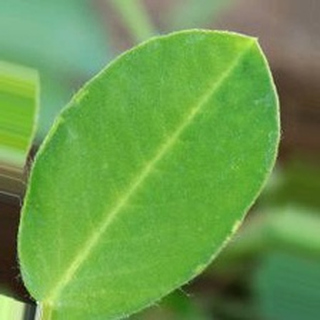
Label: healthy_groundnut